Helastia clandestina

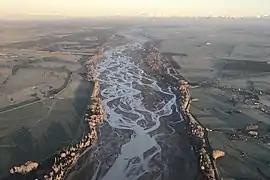
Waimakariri River

The host species for the larvae of "H. clandestina" is unknown. "H. clandestina" prefers stony riverbed habitat such as at the Waimakariri River flood plain.